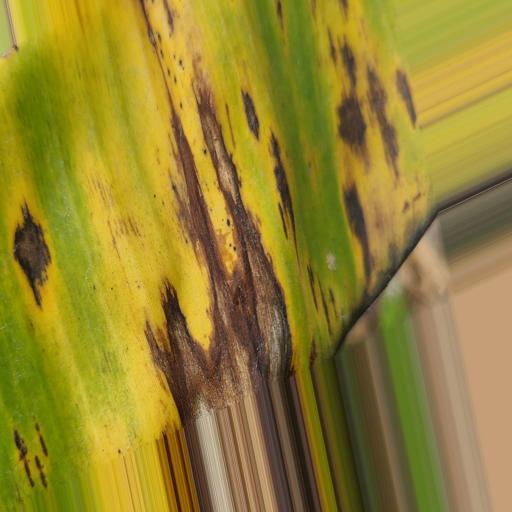
Label: yellow_sigatoka